August 2023 Second Thomas Shoal standoff

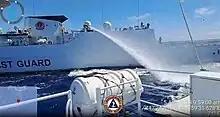
"Haijing 5305" fires a water cannon at

On August 5, 2023, a China Coast Guard ship blocked a Philippine Coast Guard ship en route to the Philippine-occupied Second Thomas Shoal in the disputed Spratly Islands.